Therese Behr-Schnabel

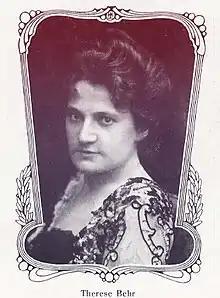
Therese Behr in 1903

Therese Behr-Schnabel ("née" Behr; 14 September 1876 – 30 January 1959) was a German contralto. She was best known for her interpretations of lieder.